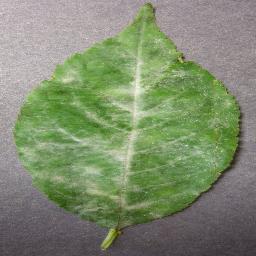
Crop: cherry
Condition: (including_sour)_powdery_mildew